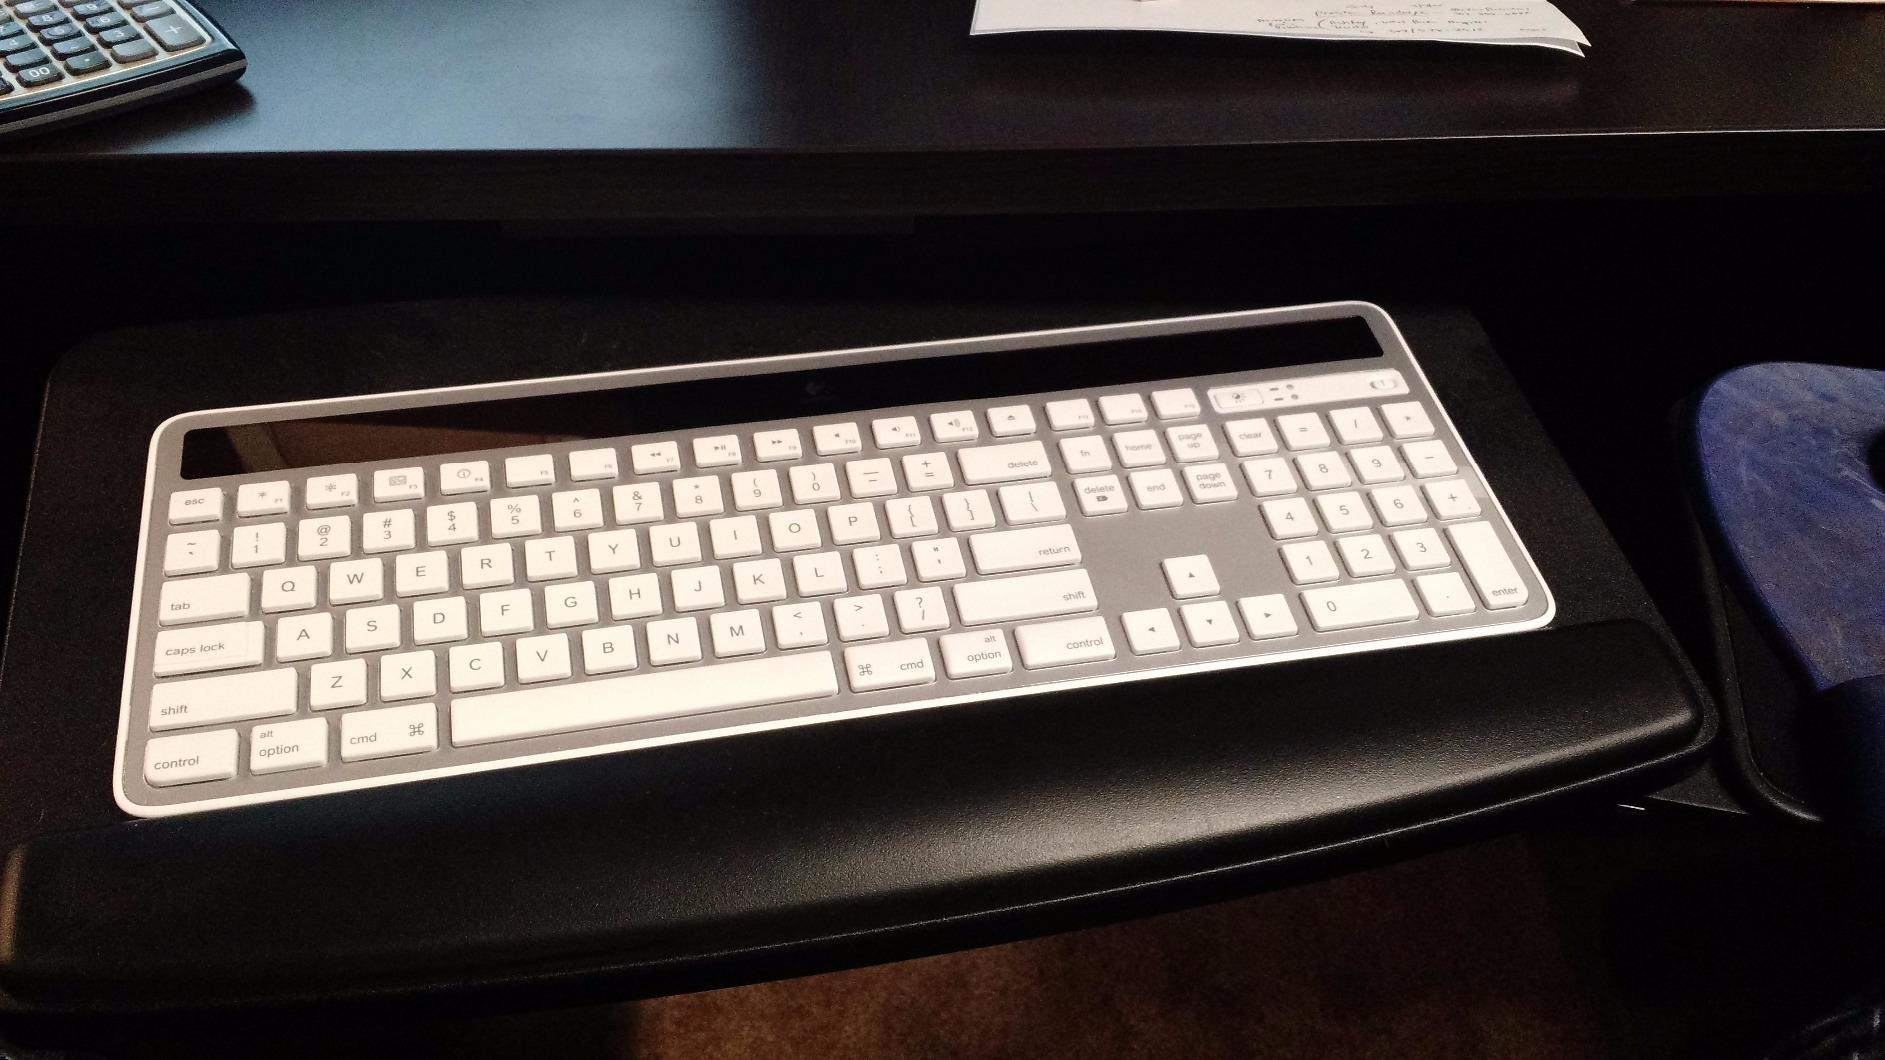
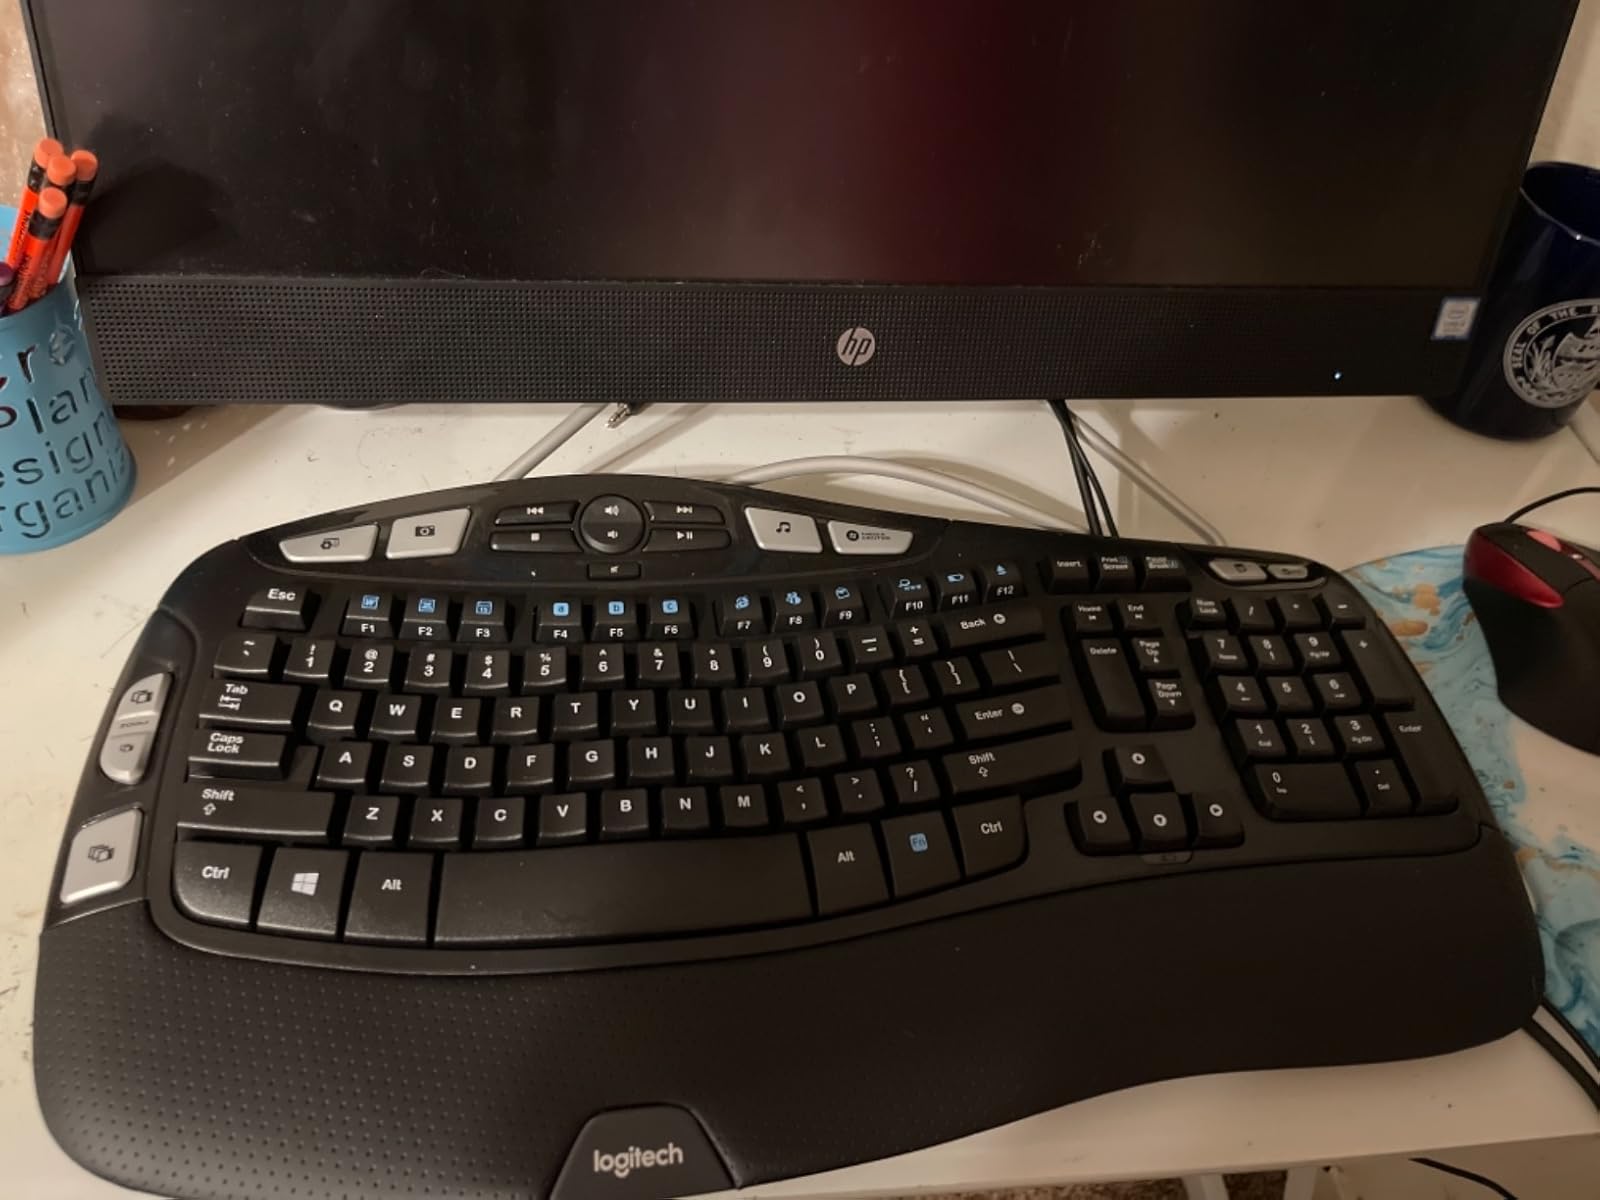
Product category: keyboard
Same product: no